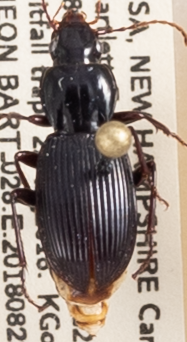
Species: Pterostichus tristis
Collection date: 2018-08-22
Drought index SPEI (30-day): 0.518
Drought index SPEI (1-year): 0.17
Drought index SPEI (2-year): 0.526